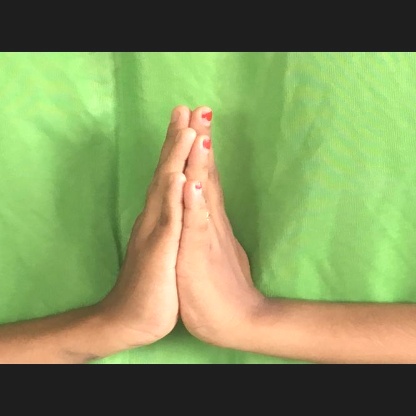
Mudra: Anjali